Letitia Marion Hamilton

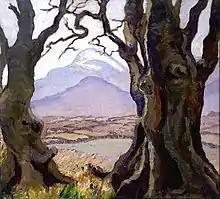
Slieve Donard, County Down, circa 1935

Hamilton first exhibited in 1902, she would go on to become a prolific painter of the Irish countryside, exhibiting more than 200 paintings at the Royal Hibernian Academy (RHA). Both sisters travelled widely in Europe, with Letitia being influenced by modern European artistic trends of the early 20th-century. Hamilton was internationally exhibited, Royal Academy of Arts, Burlington Gallery and Kensington Art Gallery in London, in Scotland, and Paris. Her exposure to impressionism came from studying with Anne St John Partridge in France. Hamilton's style matured in the 1920s. That year, she was one of the founding members of the Society of Dublin Painters, along with Paul Henry, Grace Henry, Mary Swanzy, and Jack Butler Yeats. It was around this time that she changed her signature from MH (May Hamilton) to LMH, reflecting her full name. Hamilton worked on small oil sketches, which would later develop into finished works. Her style was rapid, with loose, fluid brush strokes. In the early 1920s, Hamilton travelled to Venice, painting on a gondola studio lent to her by artist and friend Ada Longfield. The works from this trip are considered amongst her best, with her exploring light effects, pastel shades, and strong outlines. Hamilton later employed these elements into her works on Irish landscapes.